Treasure of the Holy Crosses

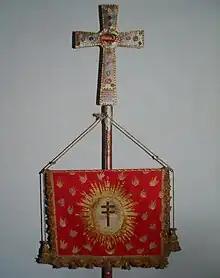
The Oriflamme and the copy of the Field Cross executed in 1764.

In Grazio Cossali's 'Apparition of the Cross to Constantine,' it is seen emerging from the back of a building, hanging from a pole at the top of which is fixed the Field Cross. The banner, especially in proportion to the latter, appears very large and red in color, with the monogram of Christ in the center surrounded by a laurel wreath, while around it are embroidered numerous golden flames, hence the name. The reproduction of the banner proposed in the Donation of Naimon of Bavaria, by Antonio Gandino, shows it still red in color and hanging from a pole with the Cross of the Field on top, but in proportion to the latter it is smaller and, above all, the decoration is different: in the center is a reproduction of the Illustrious Relic, a double cross, while the golden flames are smaller and neatly arranged to form a circle around the cross. There is a third and final historical reproduction of the artifact, namely the copy made by Bartolomeo Martinengo in 1764, mentioned earlier, which seems to take up both versions by Cossali and Gandino. From the former it seems to draw the red background camped with golden flames, while from the latter the reproduction of the Illustrious Relic in the center, surrounded, however, by a rayed sun.